Gidgegannup Important Bird Area

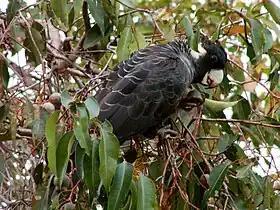
The IBA is important for Baudin's black-cockatoos

Gidgegannup Important Bird Area is a highly fragmented tract of land, where the fragments are patches of remnant native vegetation, bounded by a circle roughly 12 km in diameter. It is in south-western Western Australia about 30 km north-east of Perth and on the edge of the Perth suburban region. The towns of Gidgegannup and Parkerville lie on the periphery. It has been identified by BirdLife International as an Important Bird Area (IBA) because it supports at least 450 Baudin's black-cockatoos, as well as small numbers of Carnaby's black-cockatoos, in roost sites outside the breeding season within foraging range of feeding habitat. The IBA also supports red-capped parrots, rufous treecreepers, western spinebills, western thornbills and western yellow robins.